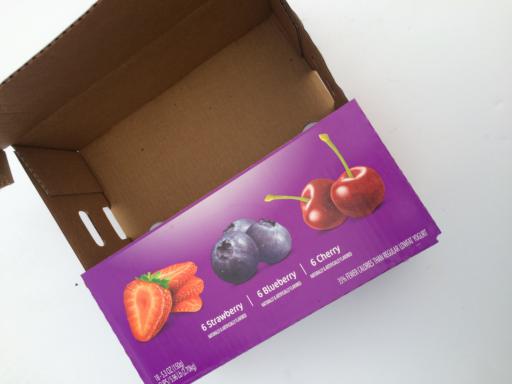
Waste category: cardboard